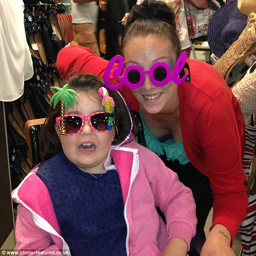
strong : person said she always tried to keep a brave face for person